Anthony Jeselnik

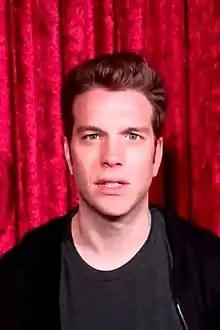
Jeselnik in 2012

Anthony Jeselnik (born December 22, 1978) is an American comedian, writer, actor, and producer. He is known for his dark comedy style, which emphasizes ironic misdirection, non sequiturs, biting insults, an arrogant demeanor, and a stage persona that frequently takes amoral stances.